Klondike Gold Rush National Historical Park

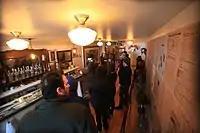
Visitors on a ranger-guided tour of Jeff. Smith's Parlor Museum opened in April 2016

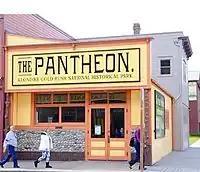
Younger visitors can earn their Junior Ranger badge at the restored Pantheon

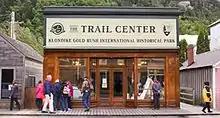
Formerly Boss Bakery, Chilikoot Trail hikers should pick up their permits here, at 520 Broadway in Skagway, and register for Customs, at a Trail Center jointly staffed by National Park Service and Parks Canada personnel

The Skagway unit includes much of the historic downtown such as buildings owned and restored by NPS and others, some leased even today for ordinary commercial purposes to recreate the city's bustling activity. The visitor center in Skagway is located in railroad depot building at Second and Broadway and is a good place to begin tours either led by a ranger or self-guided. Junior rangers can plan their activities further and earn their badges further up Broadway at the Pantheon Saloon.